The Inkwells

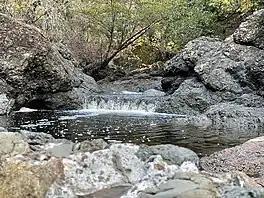
The upper Inkwell

The Inkwells (also known as The Ink Wells) are two deep natural swimming pools in Lagunitas Creek, in Marin County, California. The upper Inkwell is also known as "Shafters", named after the former railroad bridge that bore its name nearby, whereas the lower Inkwell is simply known as "Inkwell" or "Hole" because it is deeper and darker. Together, they are known as "The Inkwells". They are a common swimming spot in summer, despite failing to meet current water quality standards due to high levels of coliform. The Inkwells are accessible by car as well as public transit, with a Marin Transit bus stop being less than a mile away. The Inkwells Bridge, which runs above the inkwells, is part of the Bay Area Ridge Trail. It also carries pipes that bring water from nearby Kent Lake and the nearby Nicasio Reservoir to be treated. Coho salmon can be seen in the pools trying to jump and swim upstream from late fall into winter; the best time to see the salmon is a few days after a heavy rain.